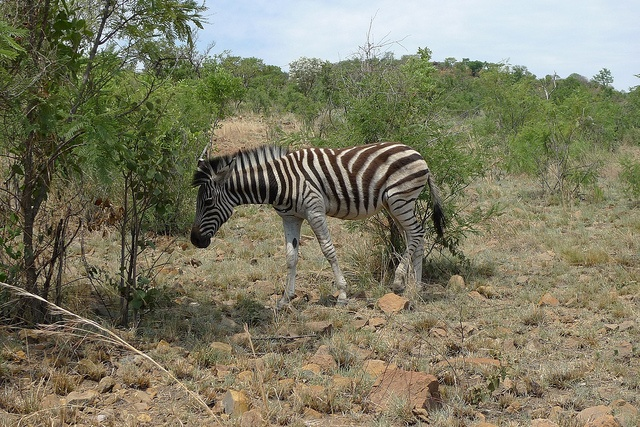
A zebra in the wild by itself eating food.
A zebra is trying to stand in the shade.
Zebra out alone by the bush looking for something to eat
A striped zebra is grazing on the grass.
A zebra standing on top of a grassy covered hill.